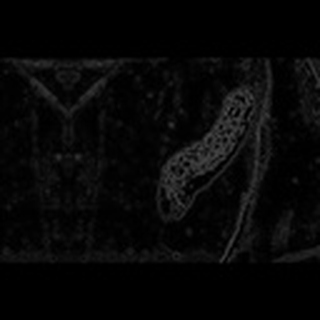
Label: cotton_army_worm